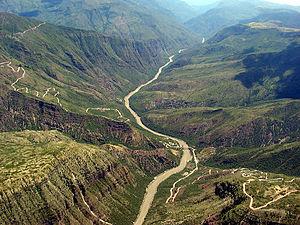
Le Departamento de Santander est l'un des 32 départements de Colombie, situé dans le nord-est du pays dans la région andine. Sa capitale est Bucaramanga. Il est bordé au nord par les départements de Norte de Santander, Cesar et Bolívar, à l'ouest par Antioquia et au sud par Boyacá.
Le tourisme en Colombie est une activité économique importante pour ce pays d'Amérique du Sud.
Le Tour de Colombie 1976, qui se déroule du 31 août au 12 septembre 1976, est l'épreuve cycliste la plus importante du calendrier national colombien. Elle est remportée par José Patrocinio Jiménez, deuxième coureur à gagner sans avoir porté ne serait-ce qu'un jour le maillot de leader.
Le canyon du Chicamocha est un accident géographique situé dans le département de Santander, à 54 km de la ville de Bucaramanga, en Colombie. Il est traversé par le río Chicamocha.
La Colombie, en forme longue la république de Colombie est une république constitutionnelle unitaire comprenant 32 départements. Le pays est situé dans le Nord-Ouest de l'Amérique du Sud ; il est bordé à l'ouest par l'océan Pacifique, au nord-ouest par le Panama, au nord par la mer des Caraïbes, au nord-est par le Venezuela, au sud-est par le Brésil, au sud par le Pérou et au sud-ouest par l'Équateur. La Colombie est le 26ᵉ plus grand pays par sa superficie et le 4ᵉ en Amérique du Sud. Avec plus de 49 millions d'habitants, la Colombie est le 28ᵉ pays le plus peuplé du monde et le 2ᵉ de tous les pays de langue espagnole après le Mexique. La Colombie est une moyenne puissance, la 4ᵉ plus grande économie d'Amérique latine, et la 3ᵉ en Amérique du Sud. La production de café, de fleurs, d'émeraudes, de charbon et de pétrole forme le principal secteur de l'économie colombienne.